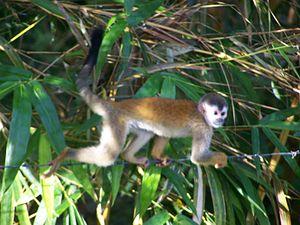
Saimiri oerstedii est une espèce de primates de la famille des Cebidae, appelé Sapajou à dos rouge, Singe-écureuil à dos rouge, Saïmiri à dos roux ou encore Saïmiri d'Amérique centrale.